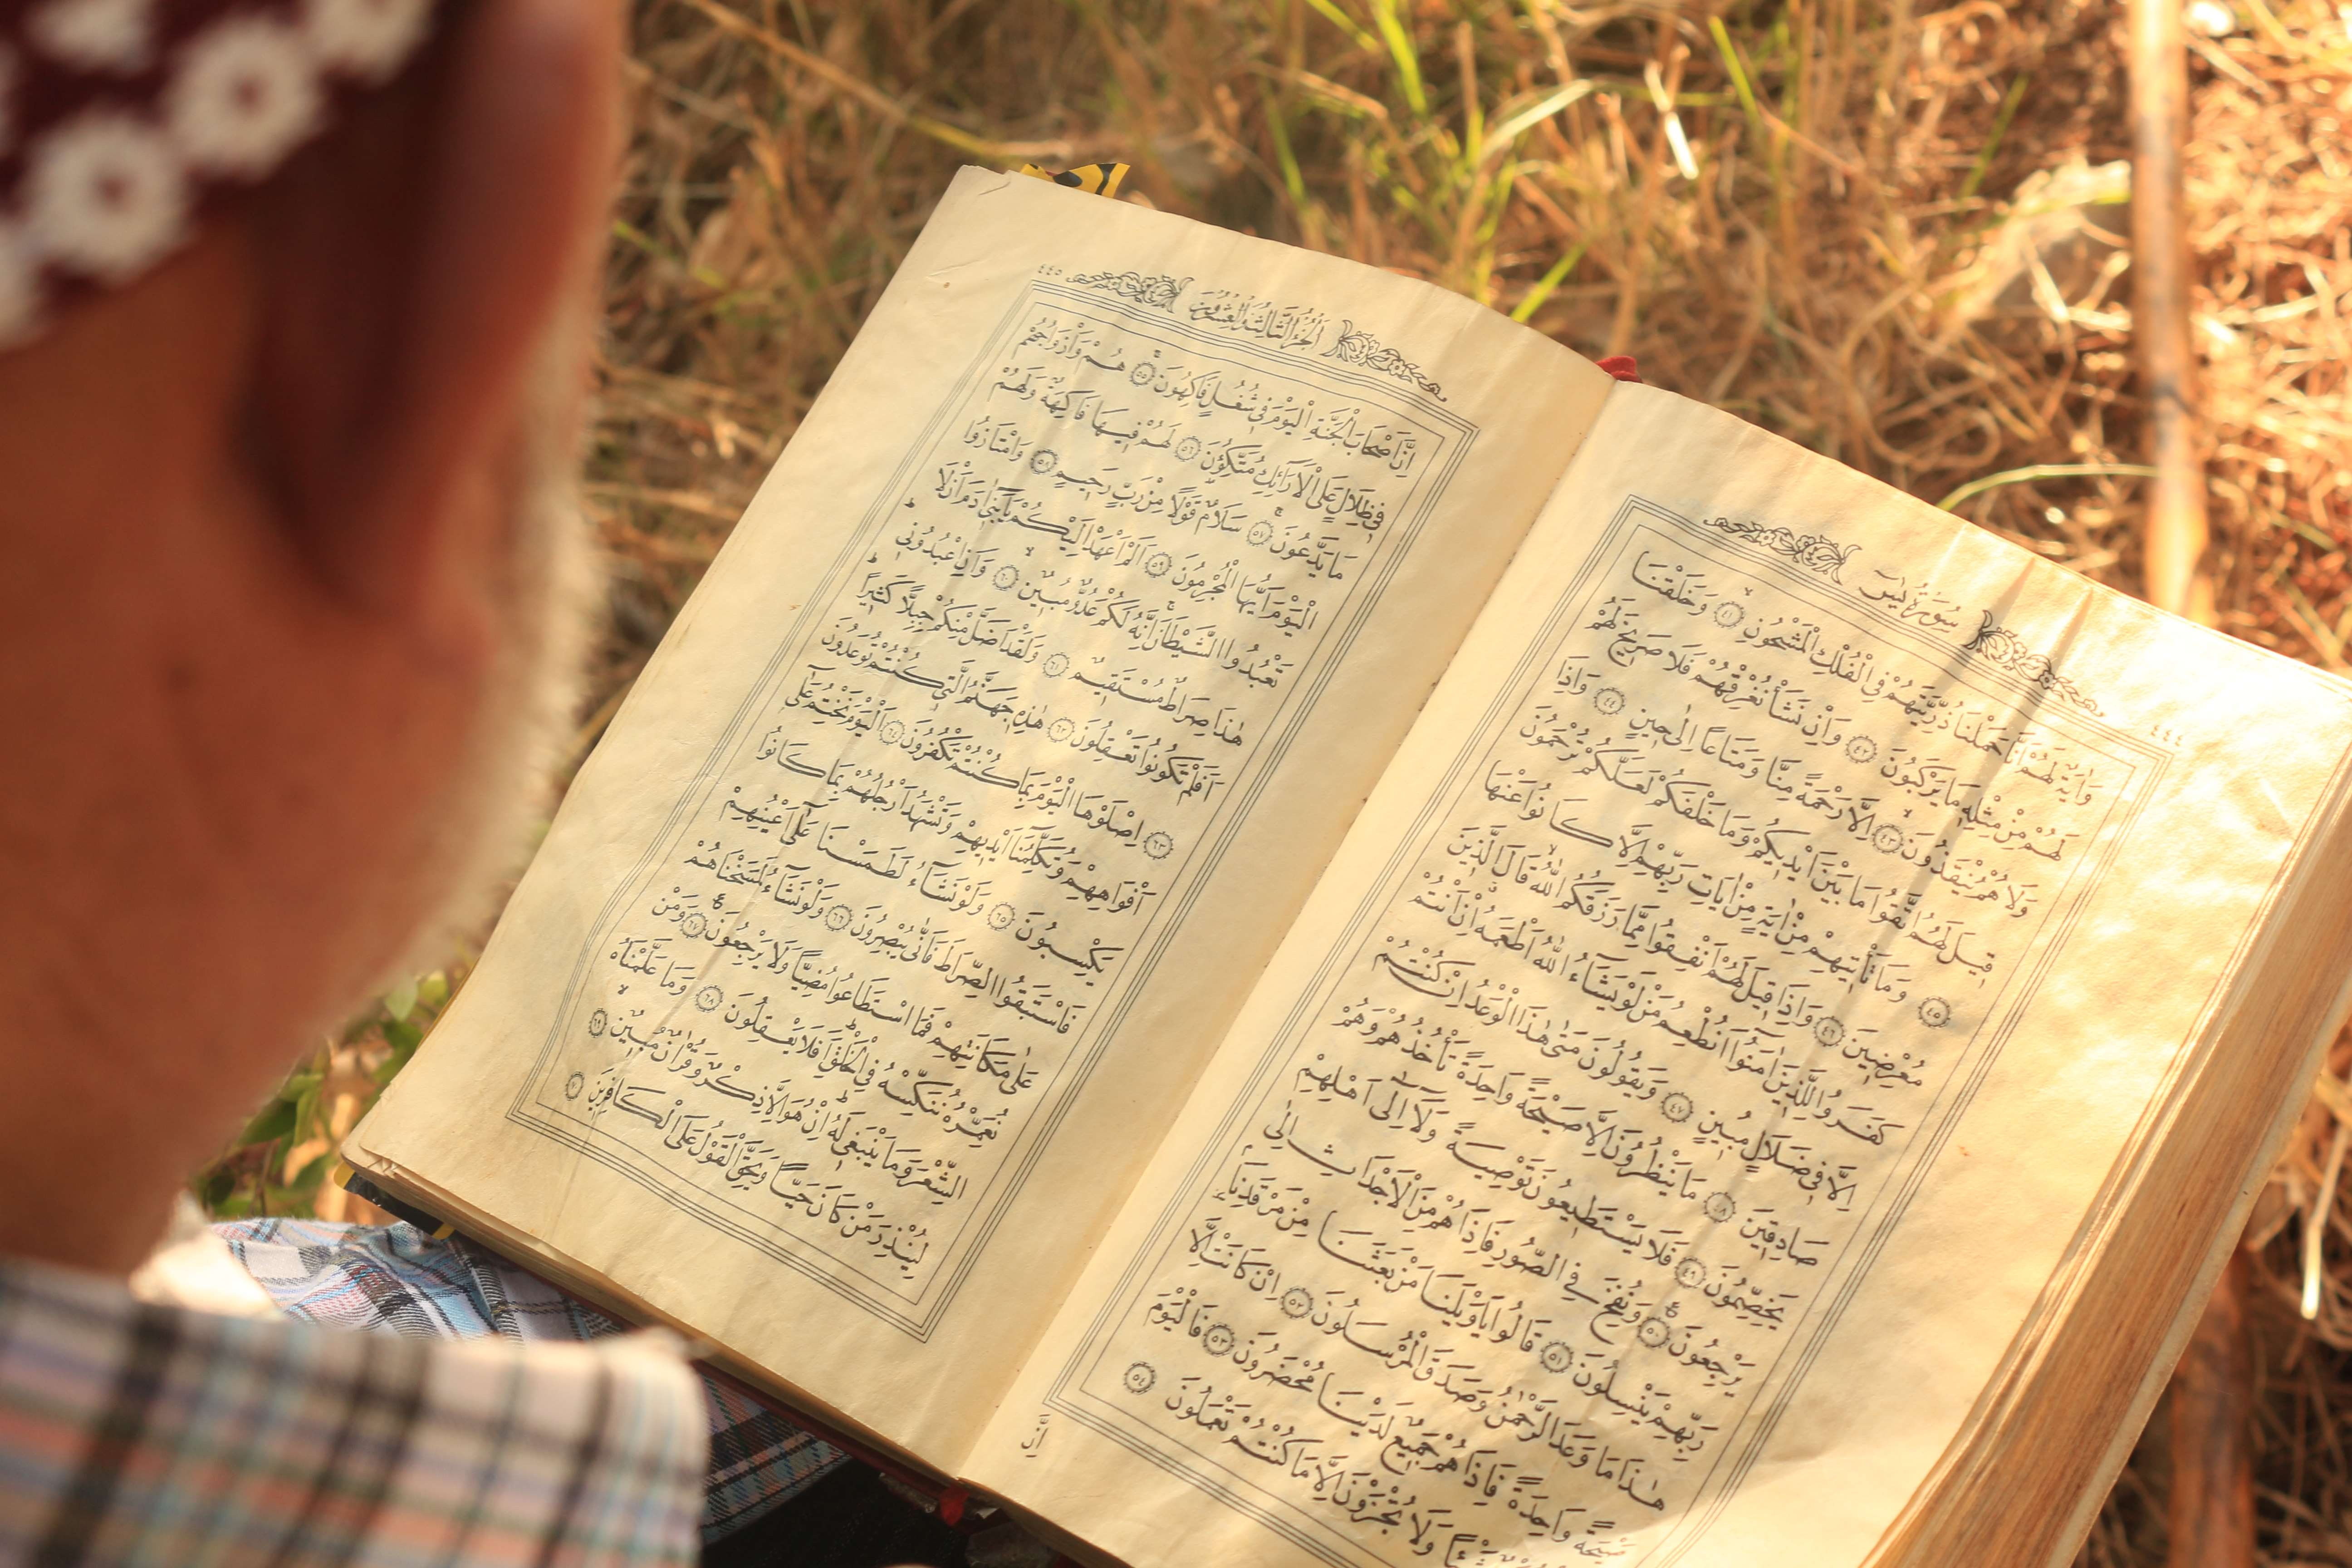
writing, book, read, wood, cemetery, art, quran, yasin